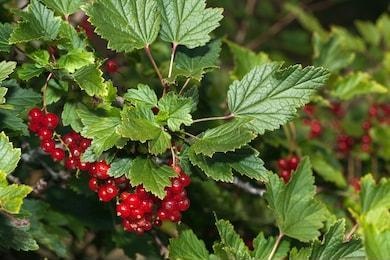
Label: redcurrant